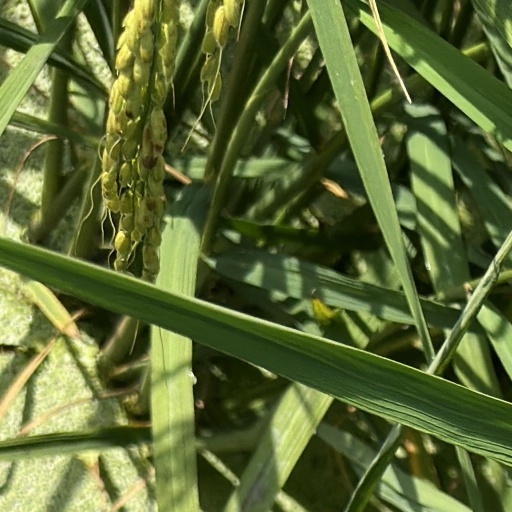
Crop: rice